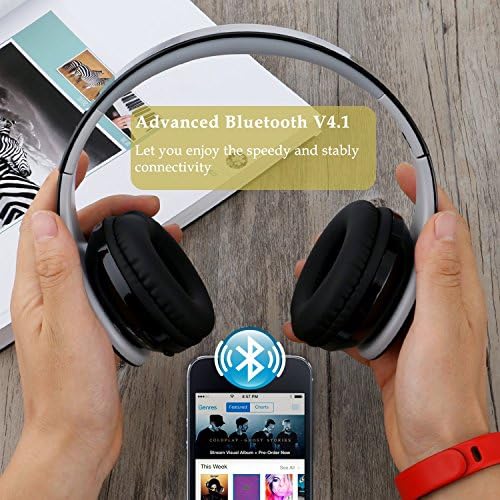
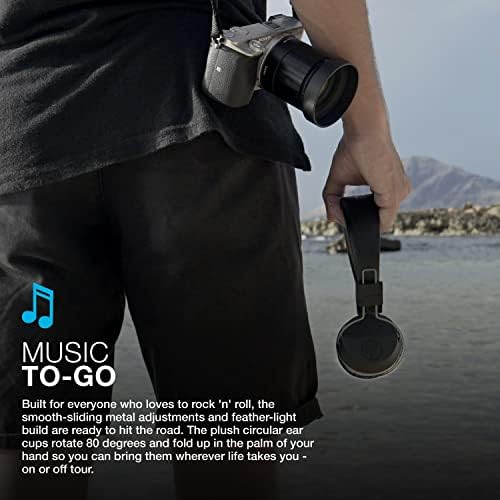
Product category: headphones
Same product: no